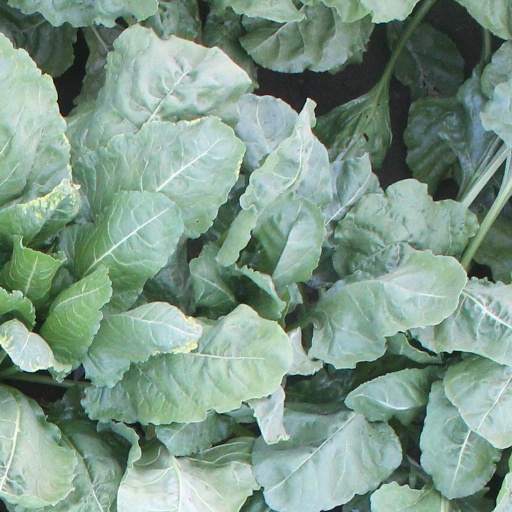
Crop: sugar beet